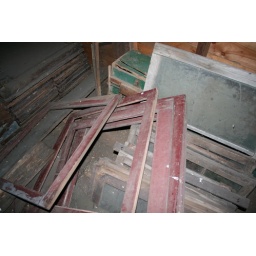
wooden window frames in storage